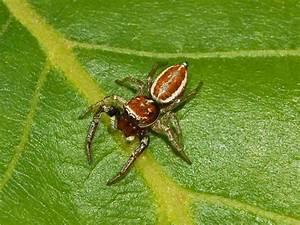
spider